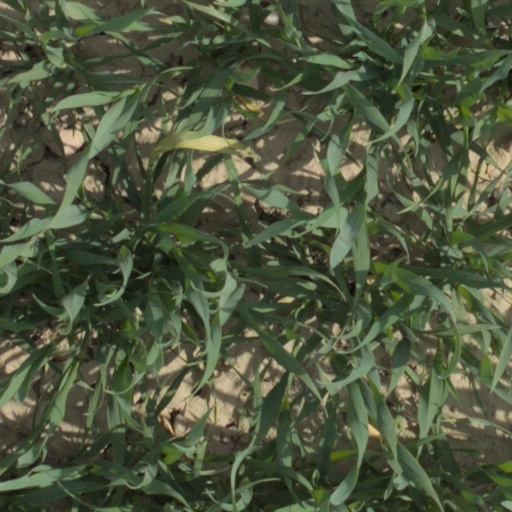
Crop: wheat